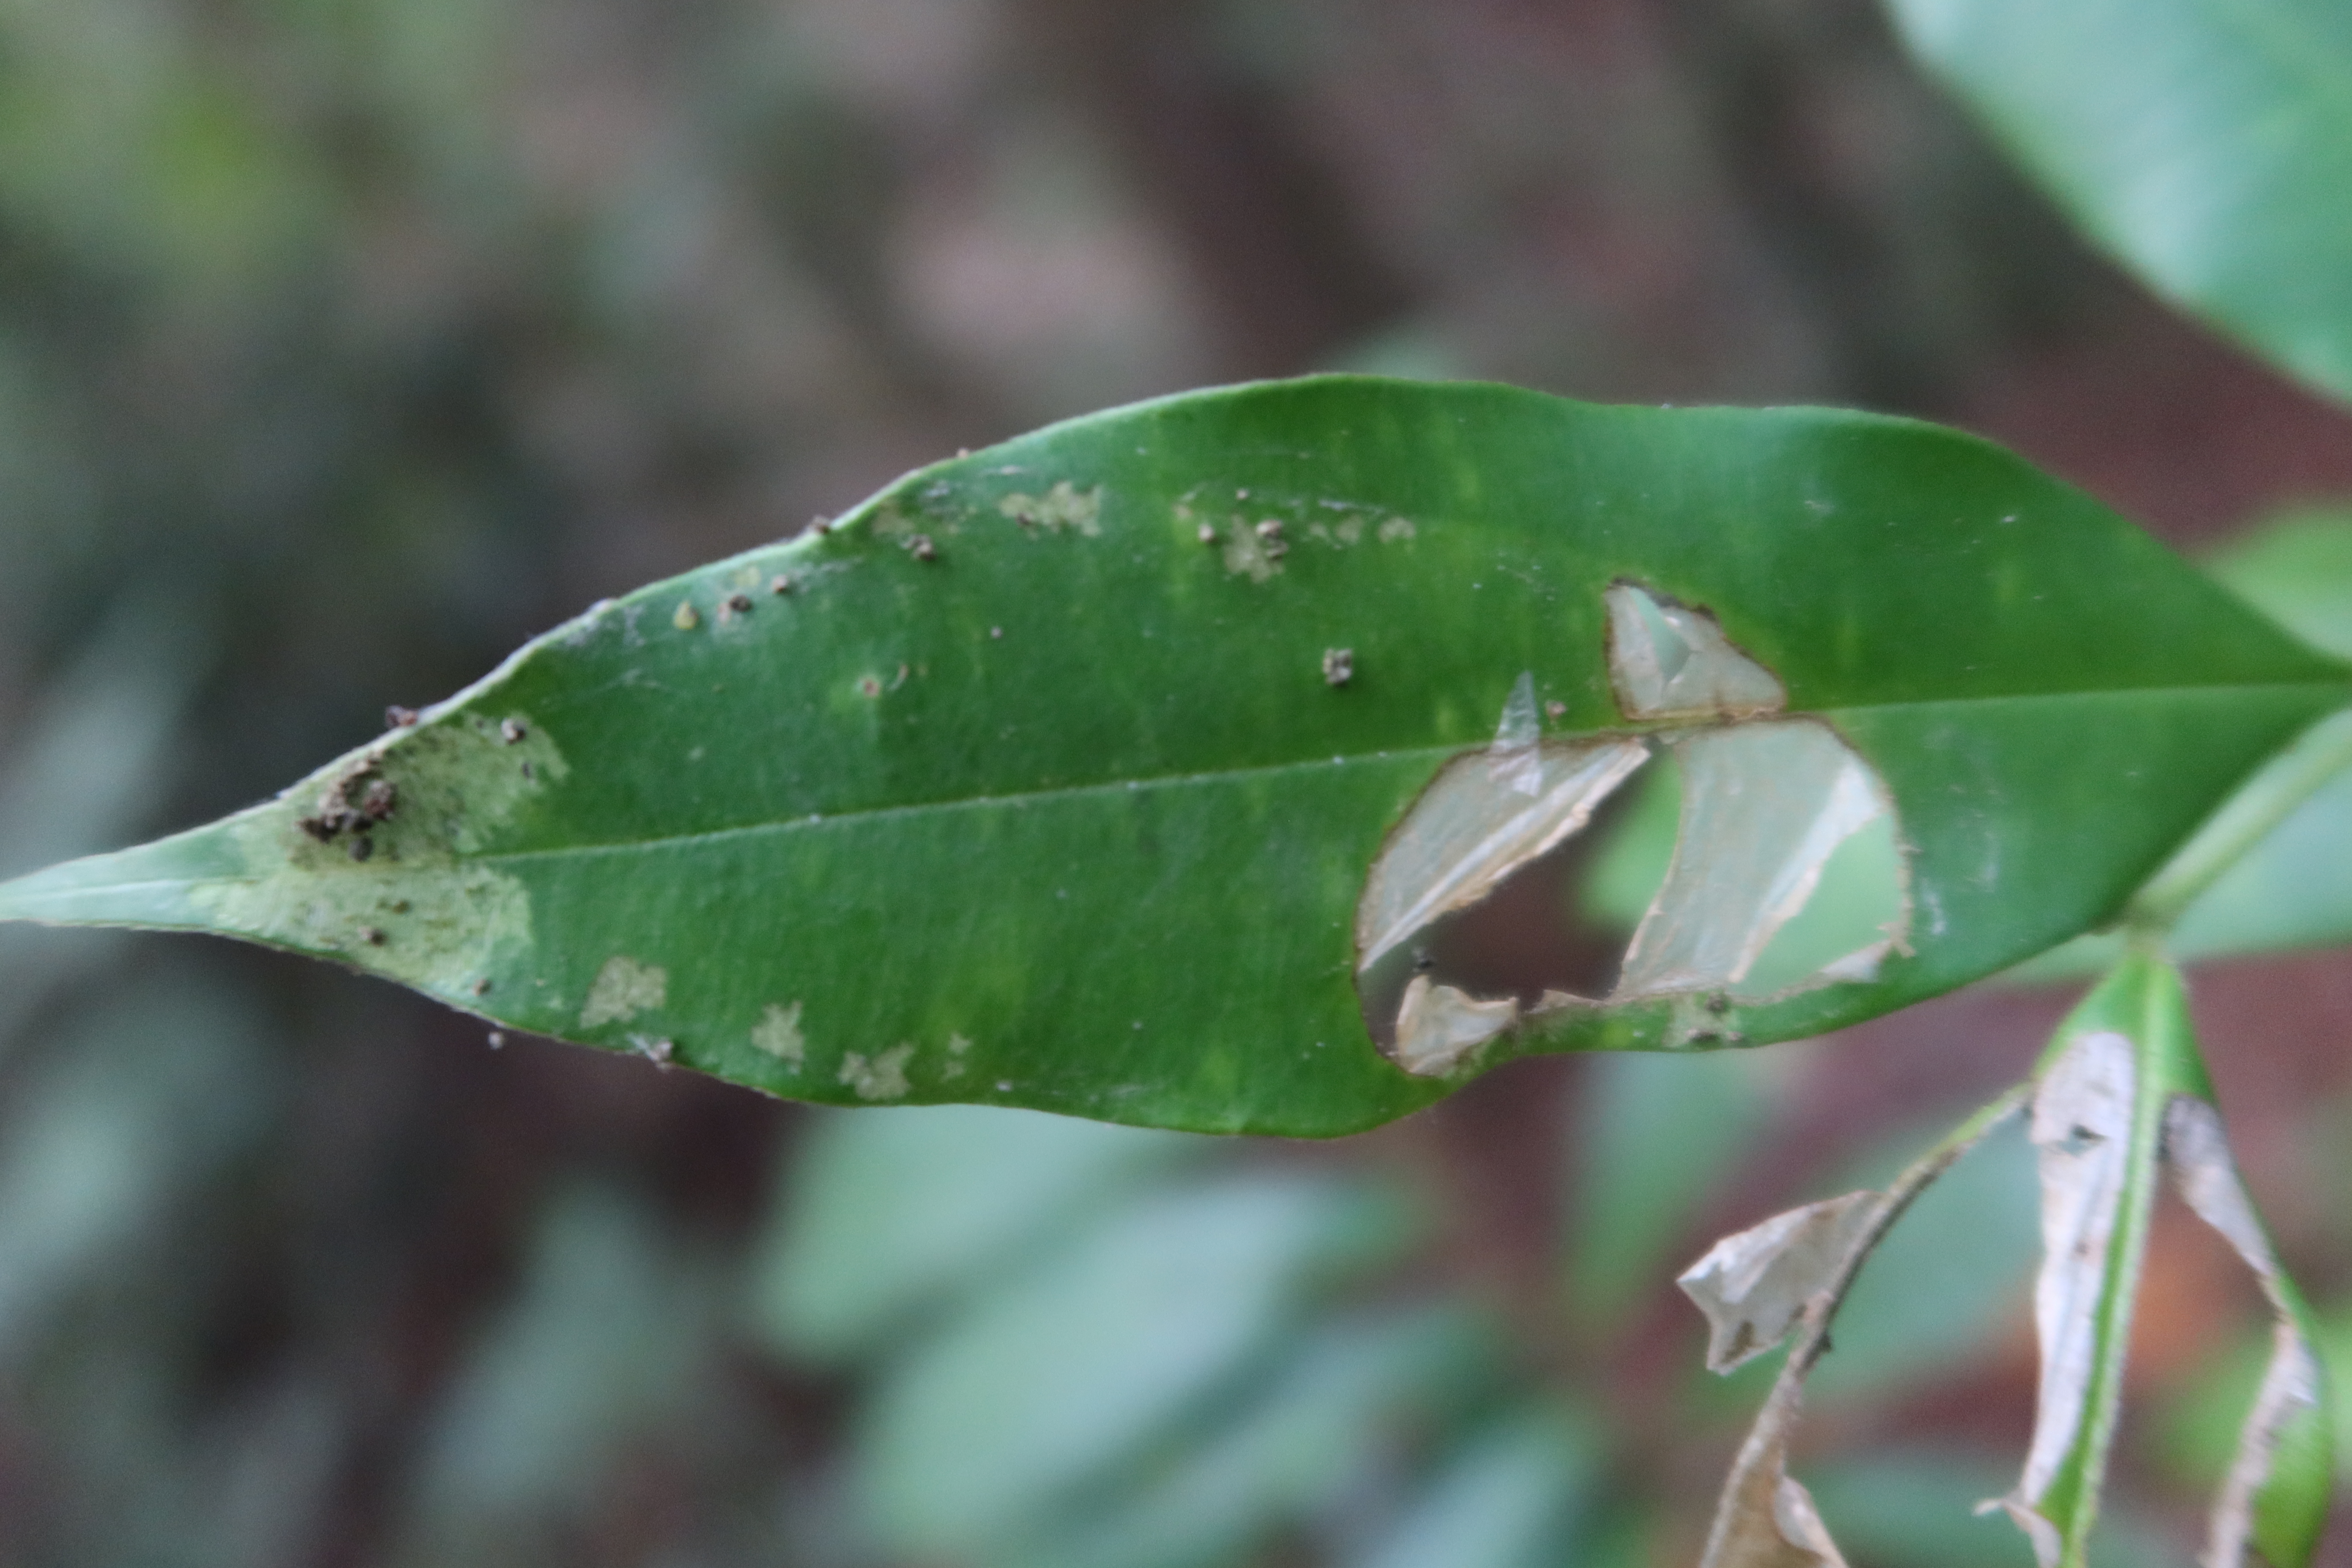
Label: Translucent lesion